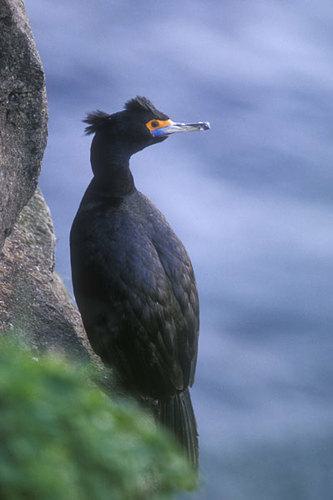
A photo of a red faced cormorant